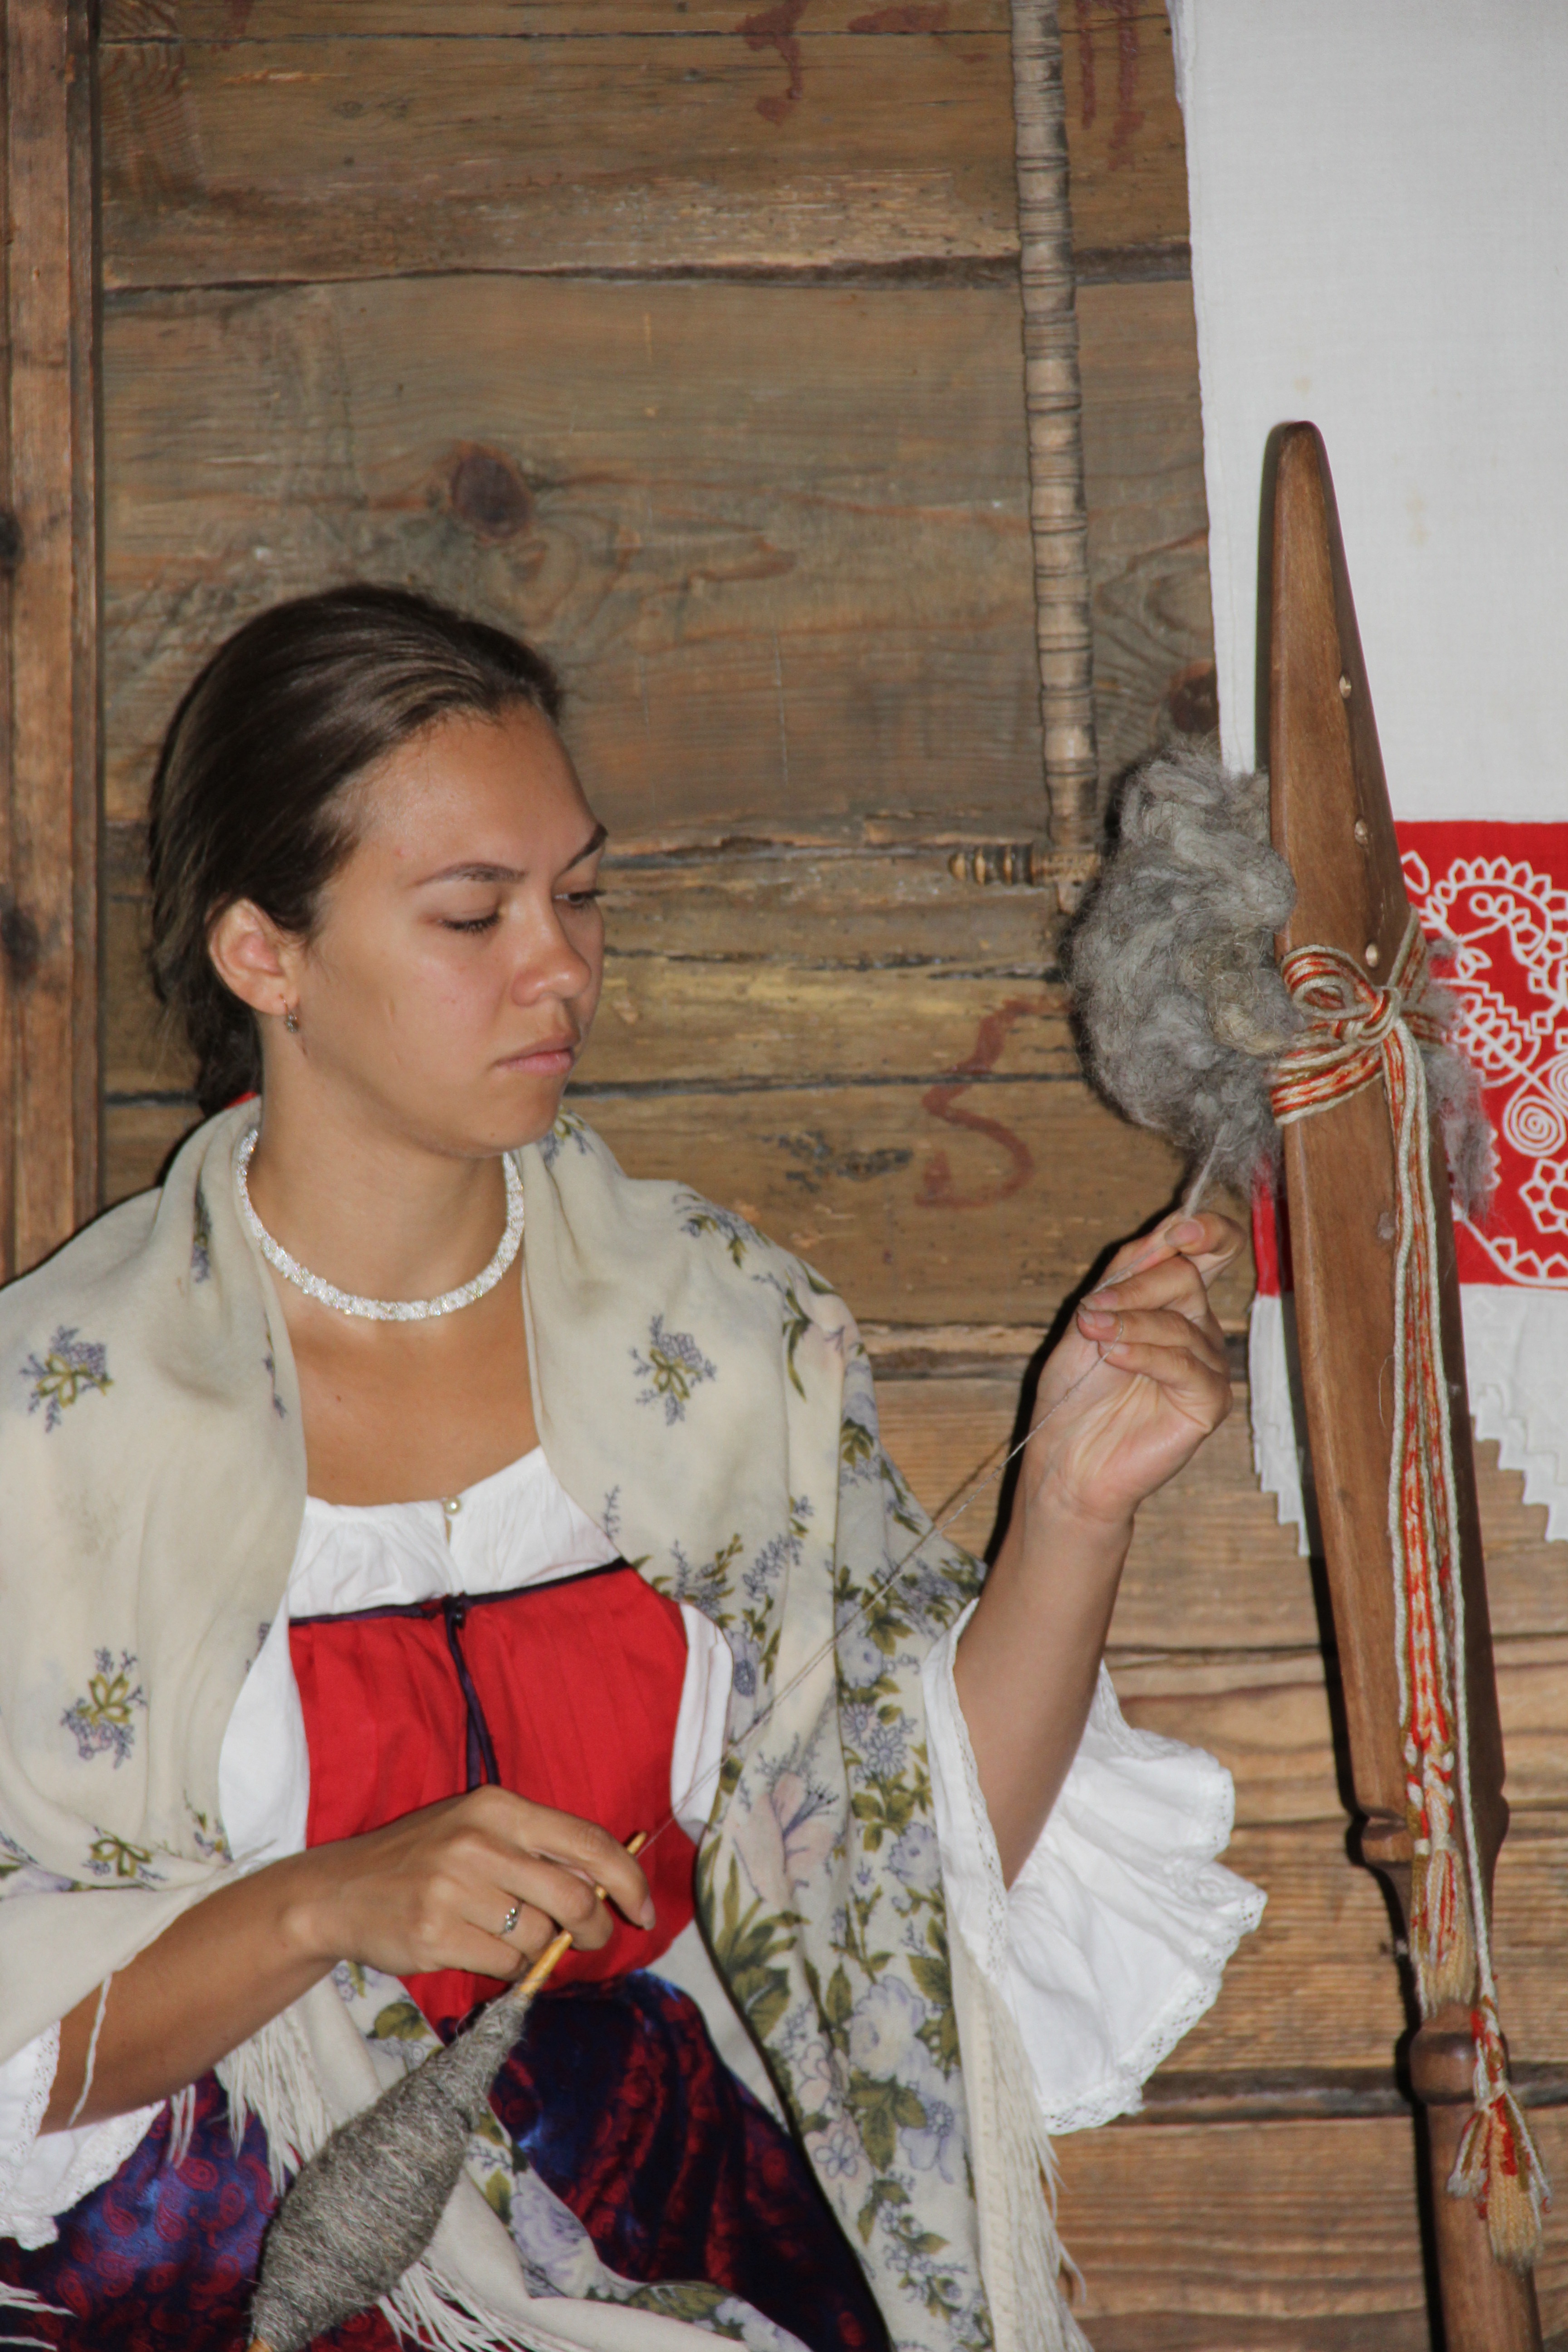
woman, model, young, fashion, clothing, lady, dress, costume, photo shoot, arts and crafts, traditional costume, plucked string instruments, fon